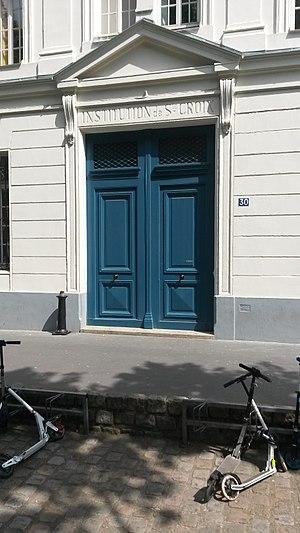
Sainte-Croix de Neuilly
L’Institution Notre-Dame de Sainte-Croix, souvent appelée Sainte-Croix de Neuilly, est un établissement d’enseignement catholique sous contrat d’association avec l’État, situé à Neuilly-sur-Seine dans les Hauts-de-Seine en France.